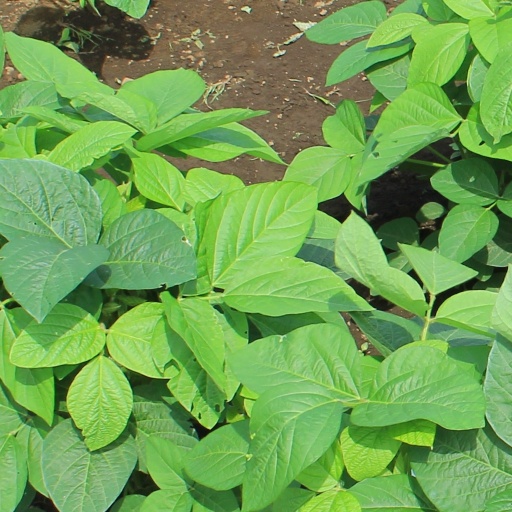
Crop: soybean